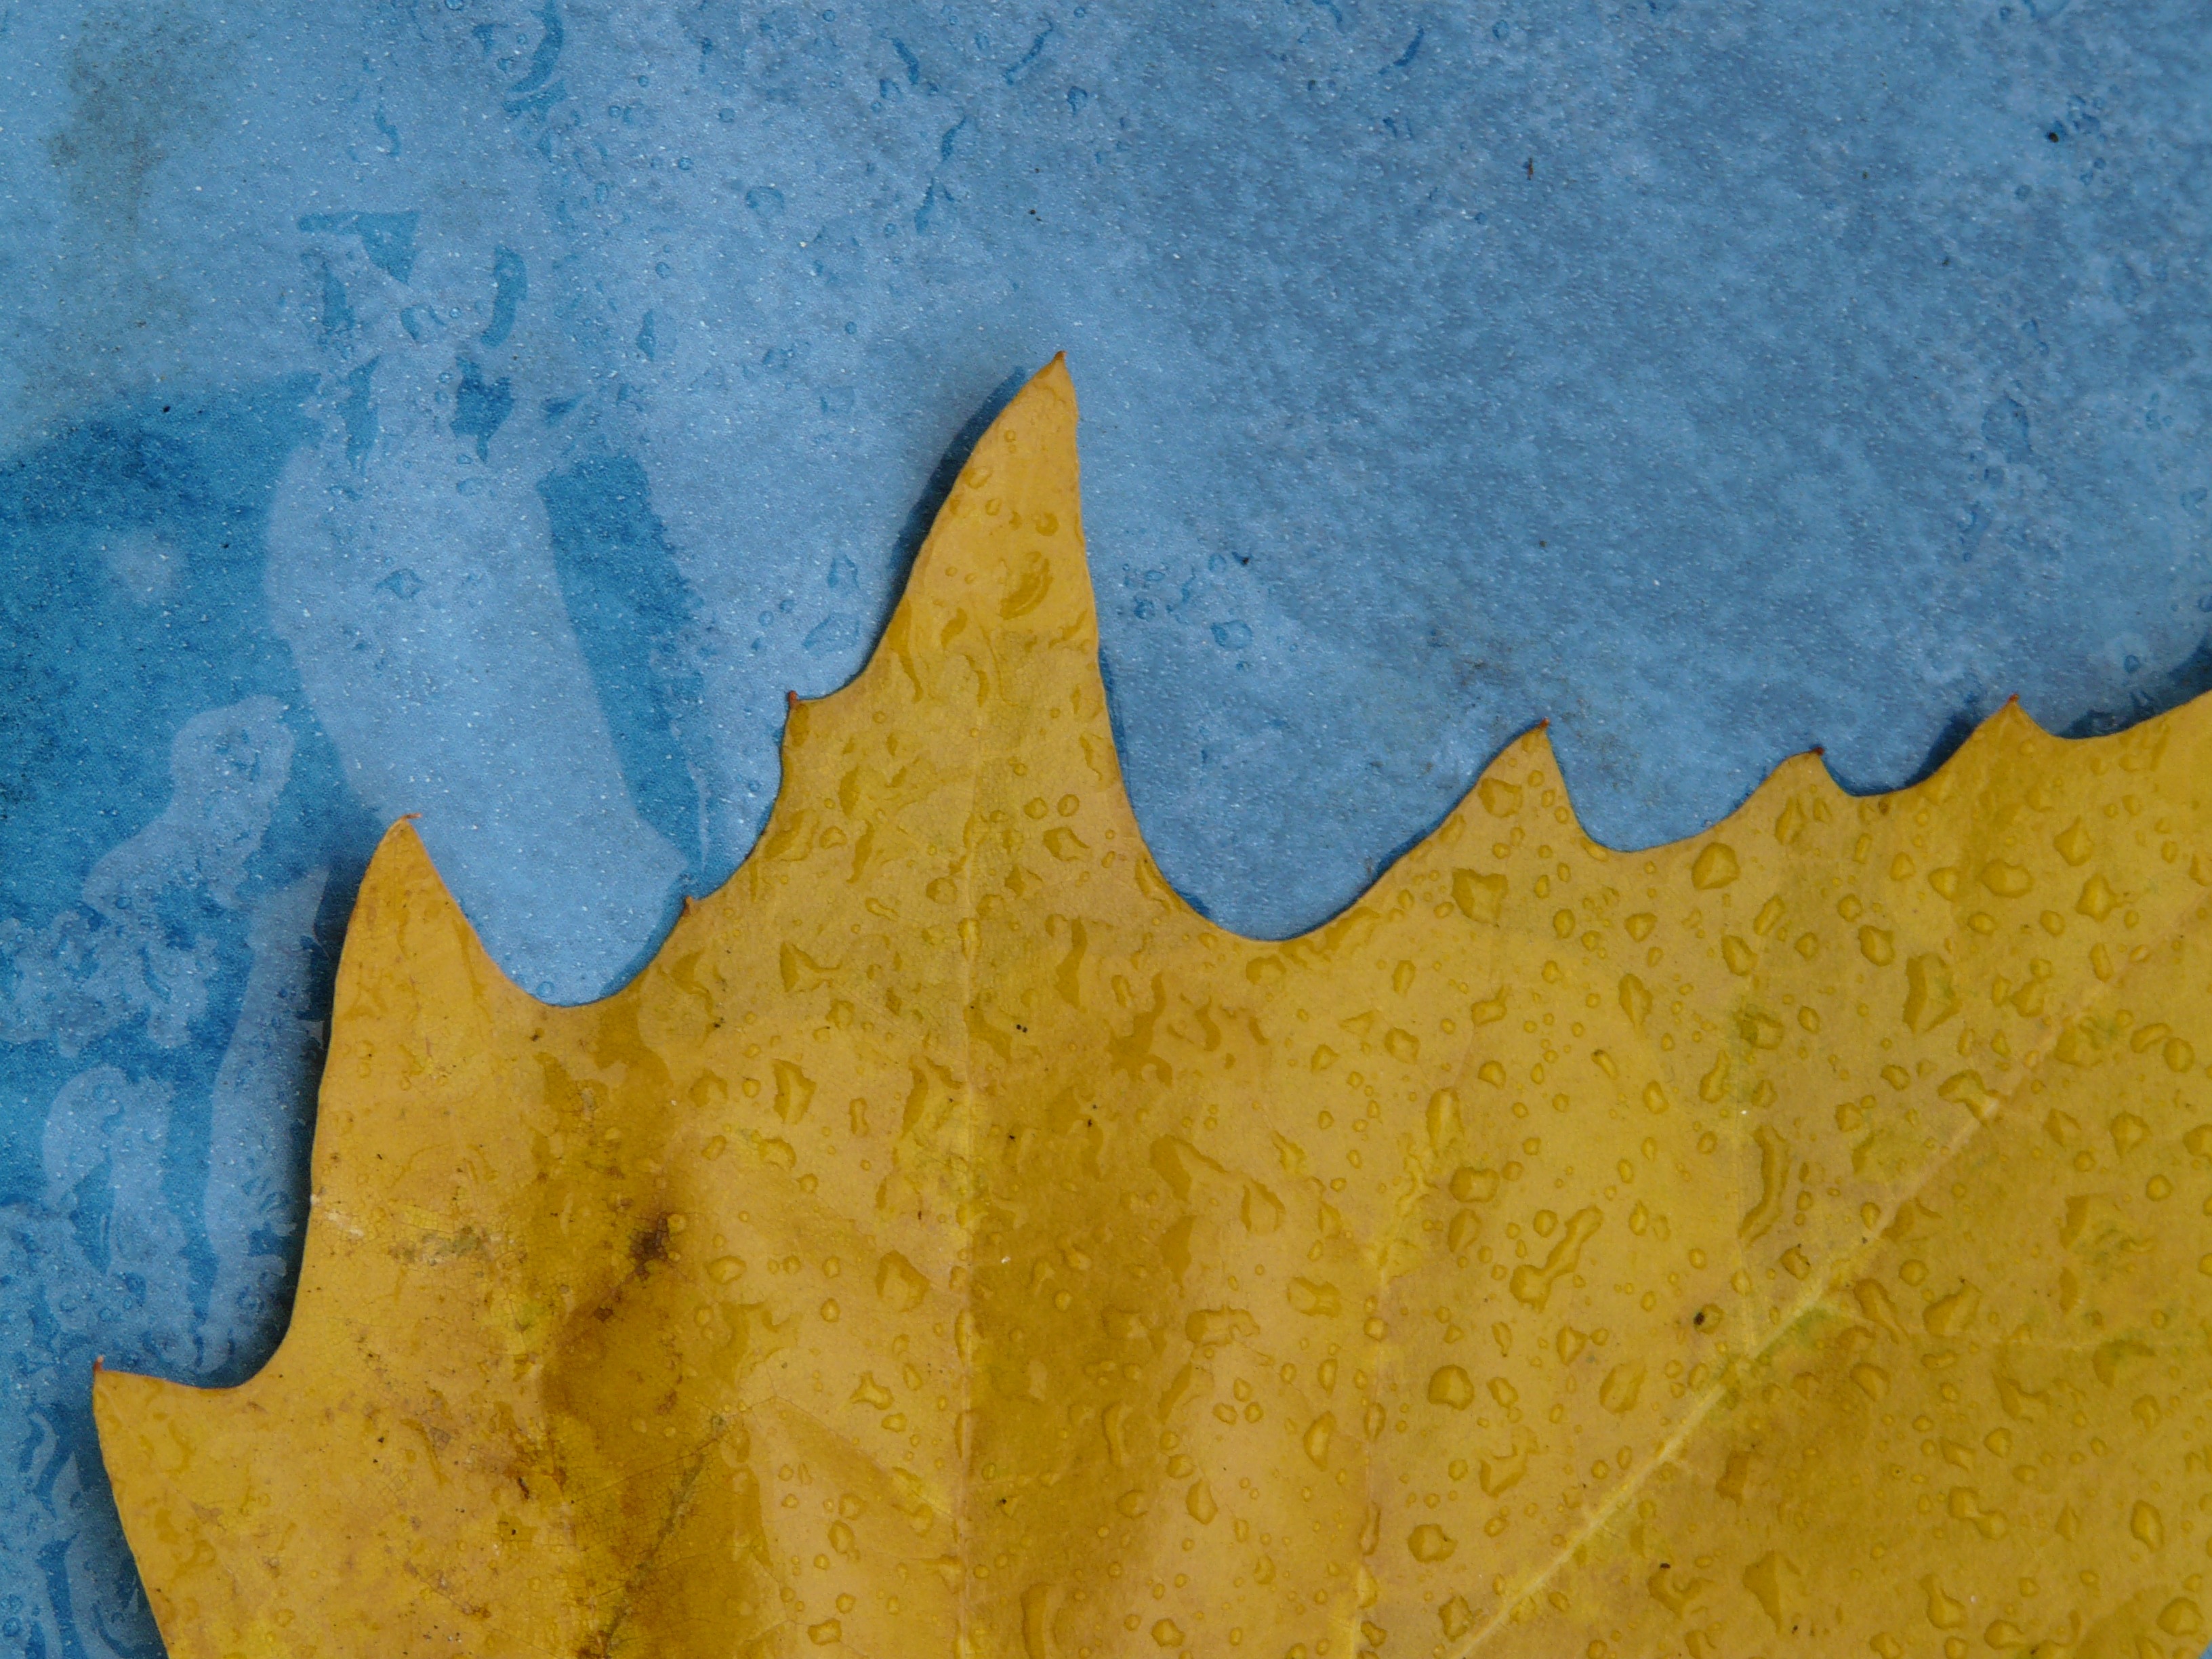
texture, leaf, color, macro, autumn, blue, yellow, close, material, maple, maple leaf, jagged, edge, leaves, fall color, fall foliage, poplar leaf, black poplar leaf